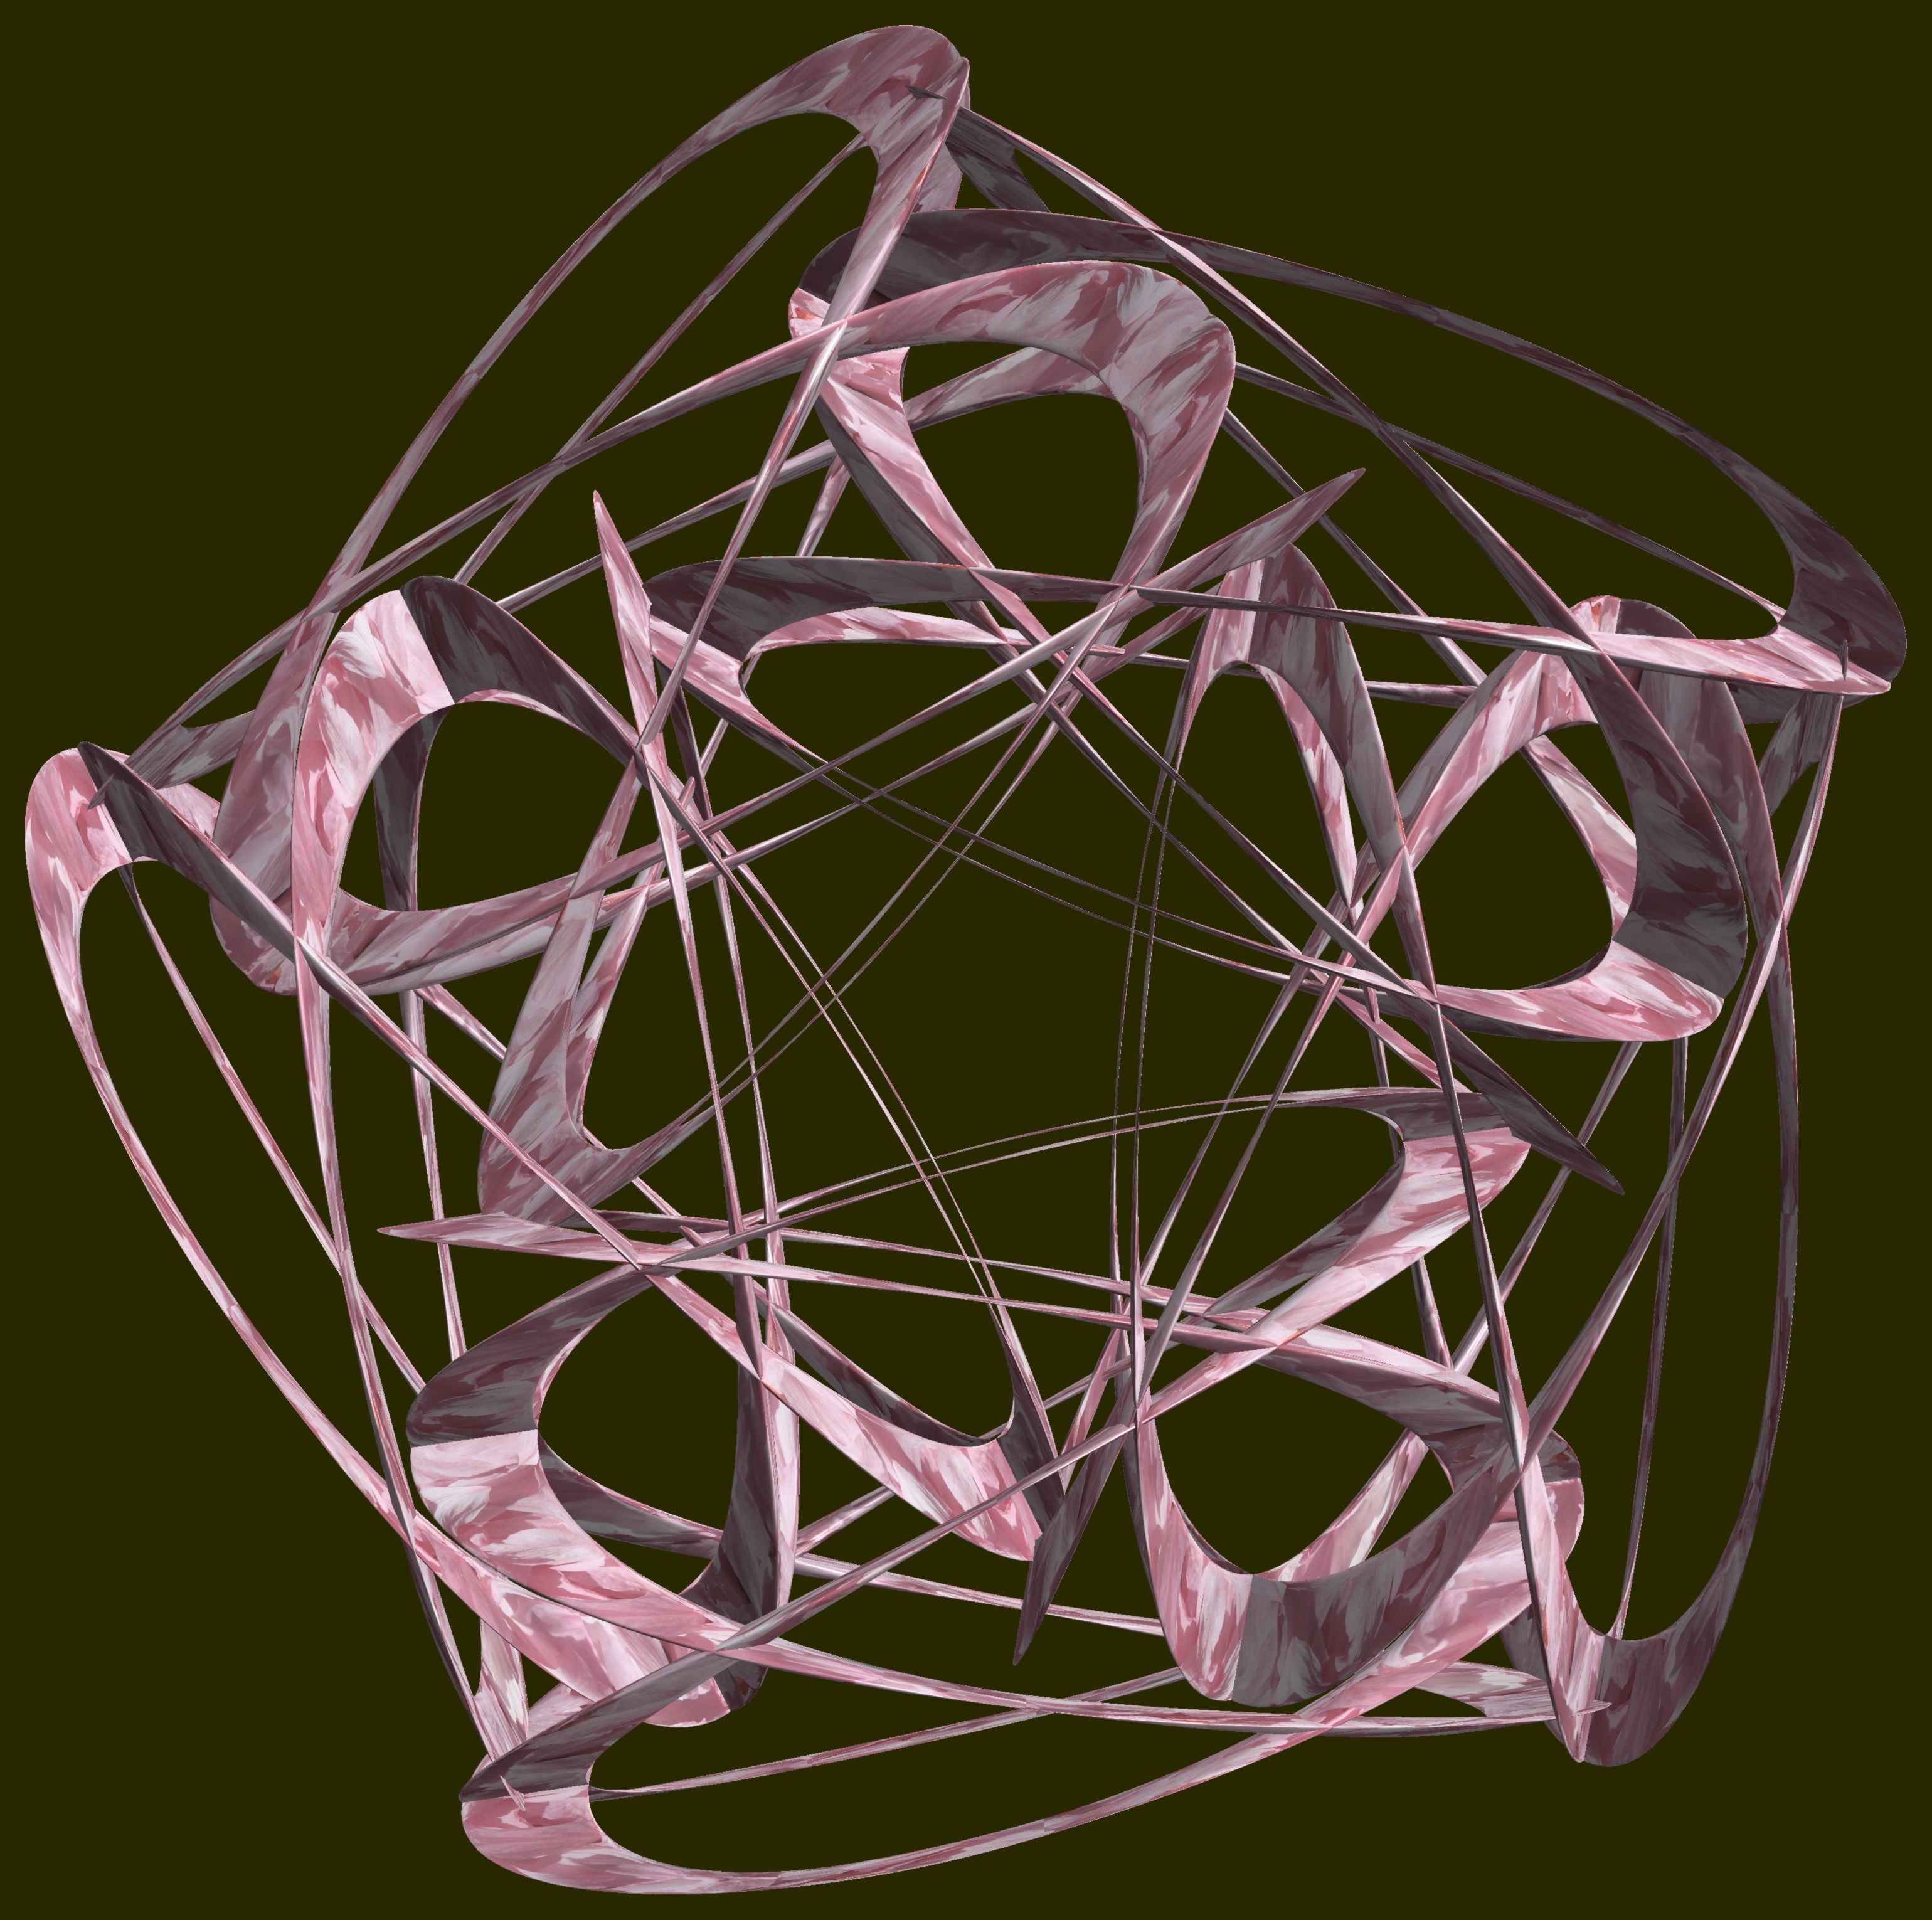
branch, structure, texture, leaf, flower, petal, glass, pattern, lighting, invertebrate, figure, design, symmetry, 3d, graphic, torus, mathematica, cg, parametricplot3d, code, program, algorithm, abstruct, mapping